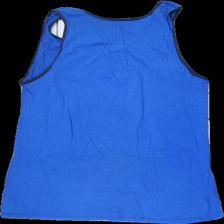
View: back
Type: Top
Category: Men
Brand: Missing
Colors: Blue, Black
Material: 100% cott
Cut: Regular, C-collar
Price range: 50-100
Recommended usage: Recycle
Description: Blue and black top for men, brand and size unknown. Poor condition.
Comment: Color is washed out.